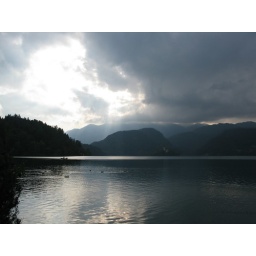
clouds near lake bled